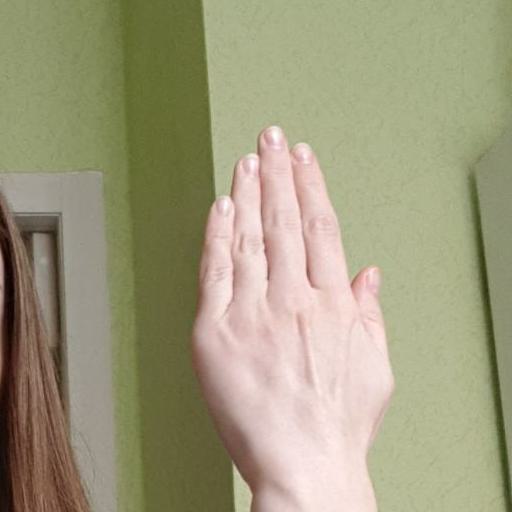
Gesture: stop_inverted